Well Hung Lover

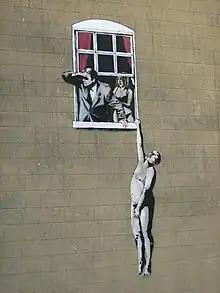
The mural in 2007, before it was defaced

"Well Hung Lover" appeared at a time when the City Council's policy was to crack down on graffiti; the council were initially opposed to the mural. However, some residents supported the work, saying it "brightened up" the area. Following pressure to keep the mural, the council created an online poll asking whether or not it should be kept; 97% of respondents supported it, leading to retrospective permission being granted for the mural- the first legal street art mural in the UK. The council stressed that this was an exception, and that future street art would not necessarily be tolerated.